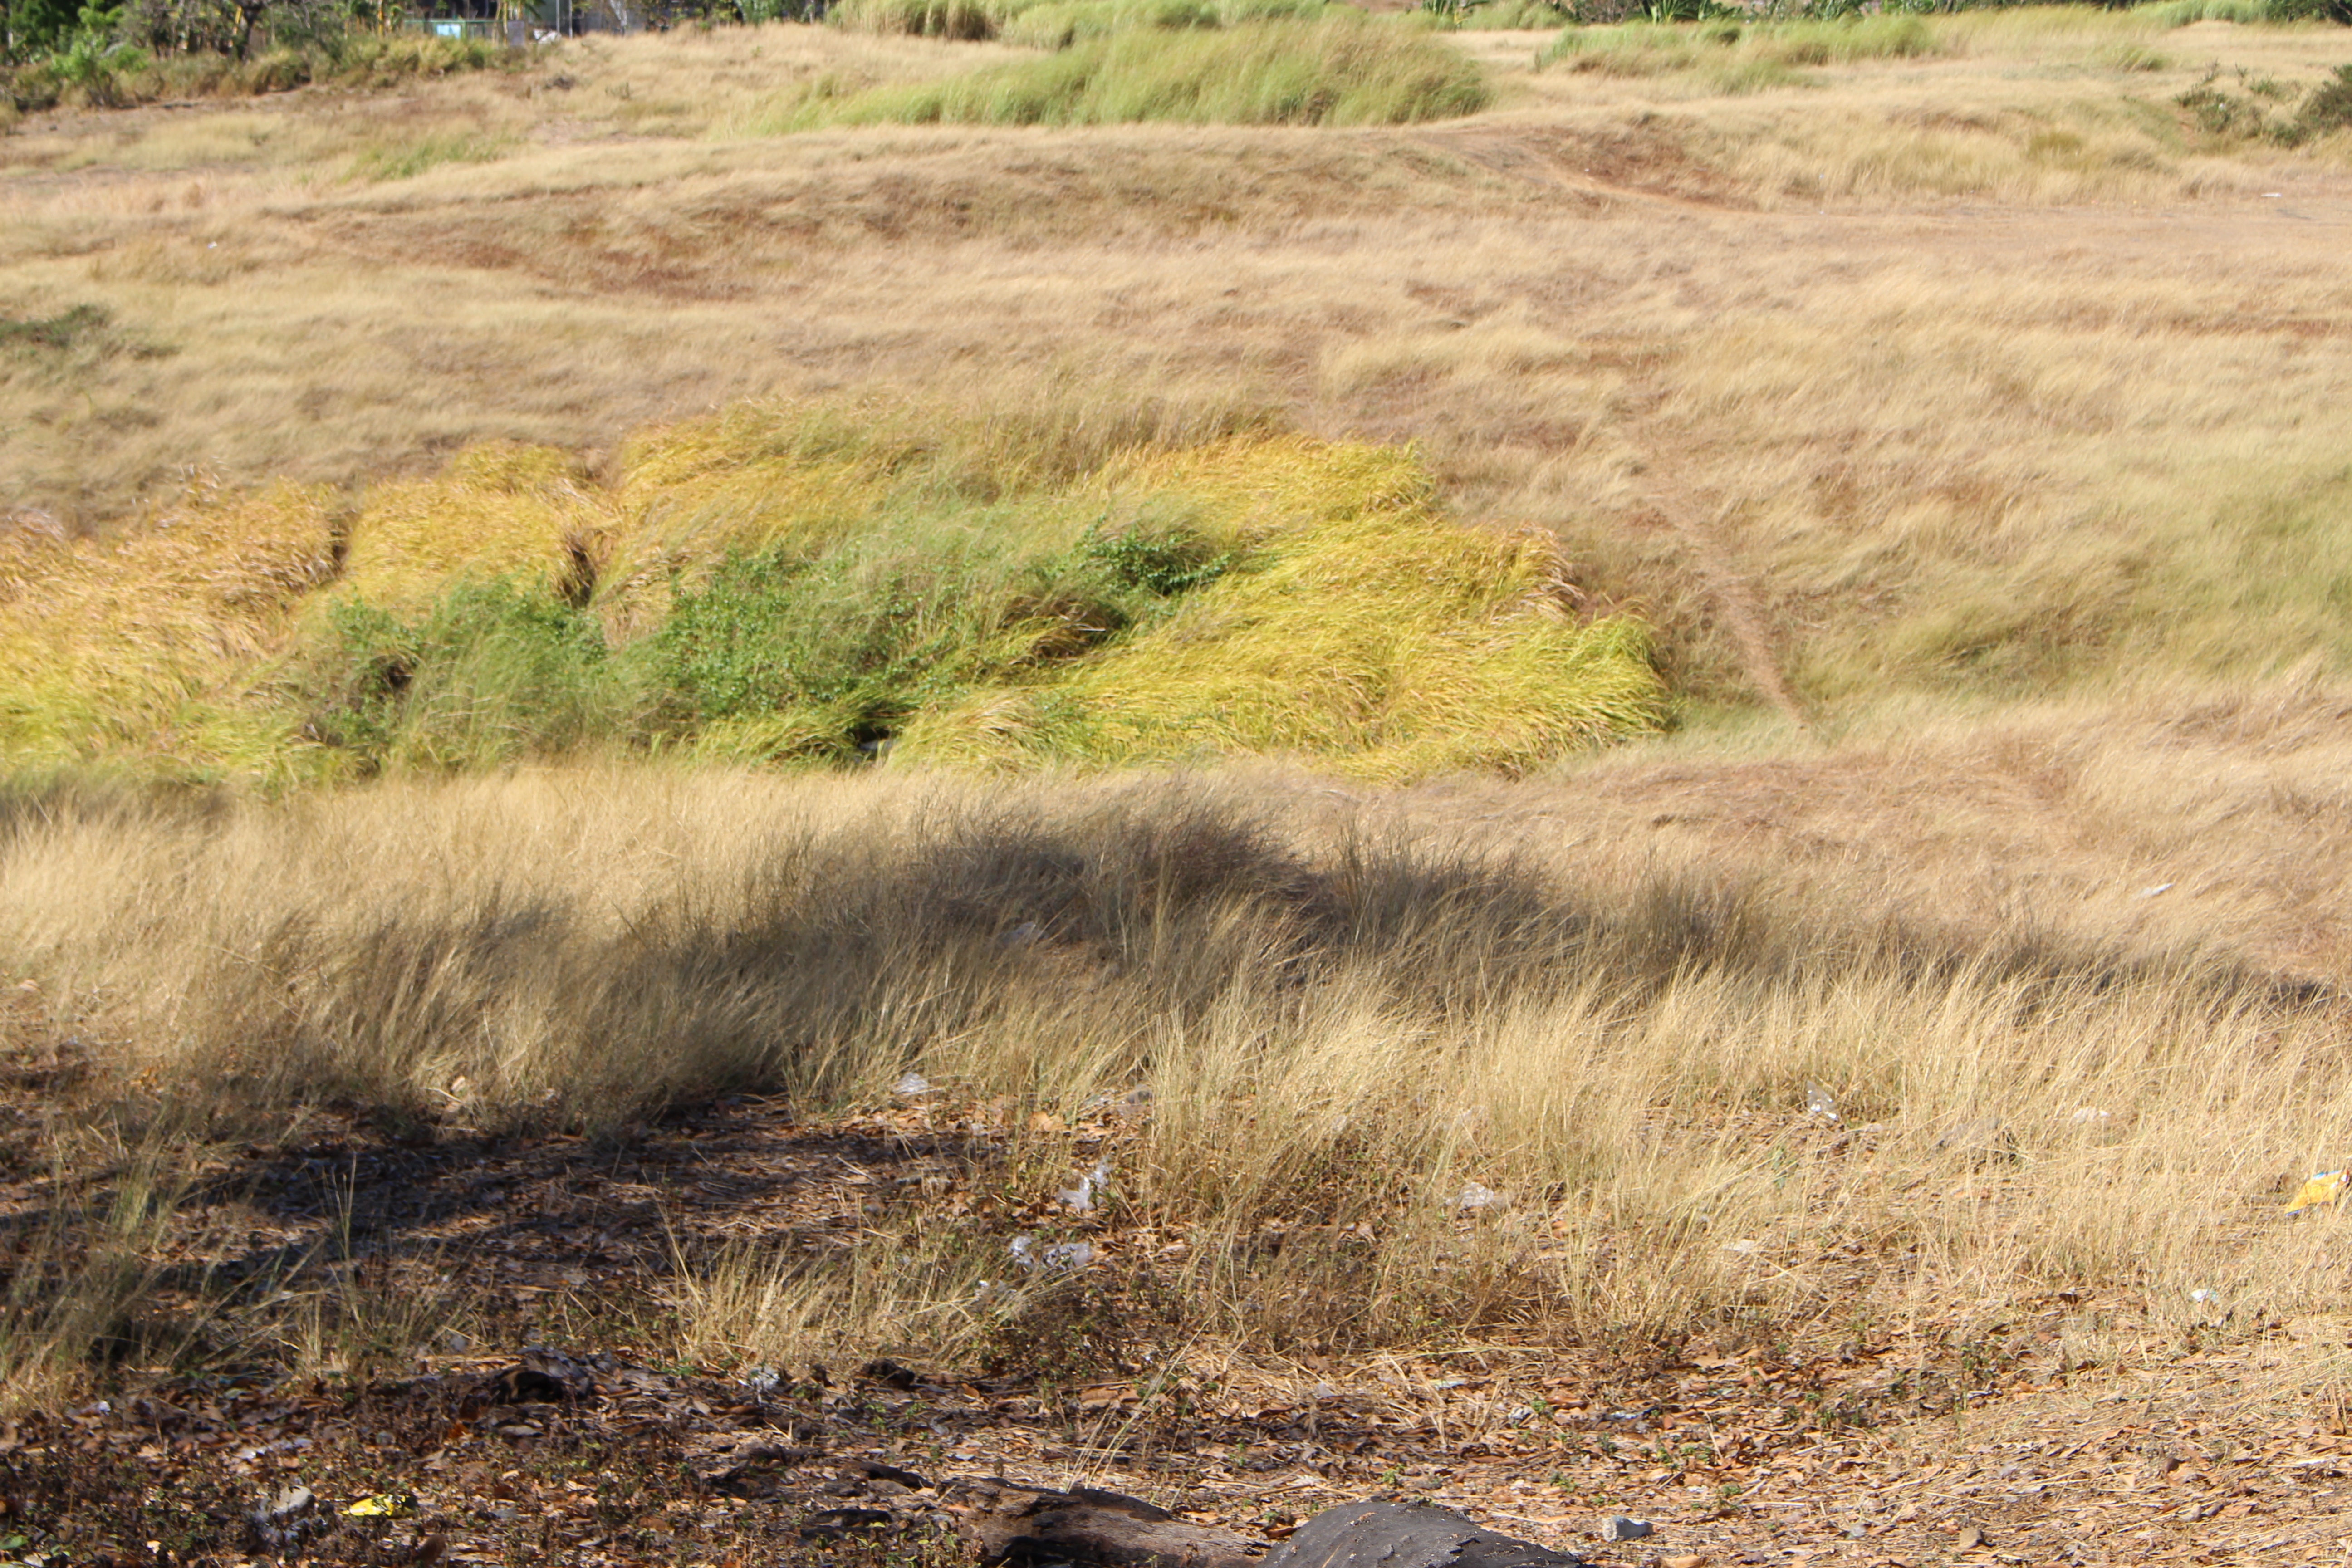
grass, marsh, wilderness, trail, prairie, dirt road, wildlife, soil, savanna, grassland, wetland, bog, habitat, ecosystem, steppe, rural area, natural environment, grass family, land lot